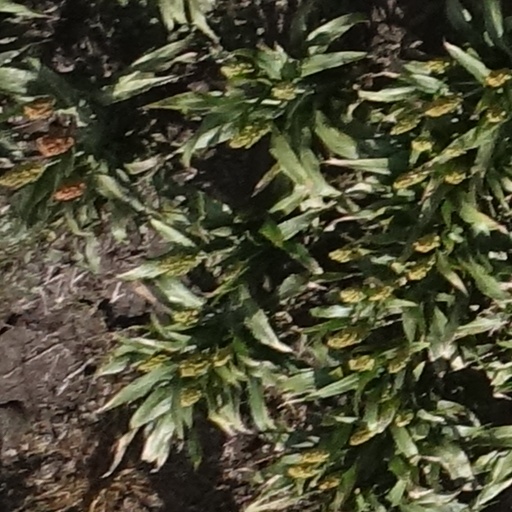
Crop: sorghum